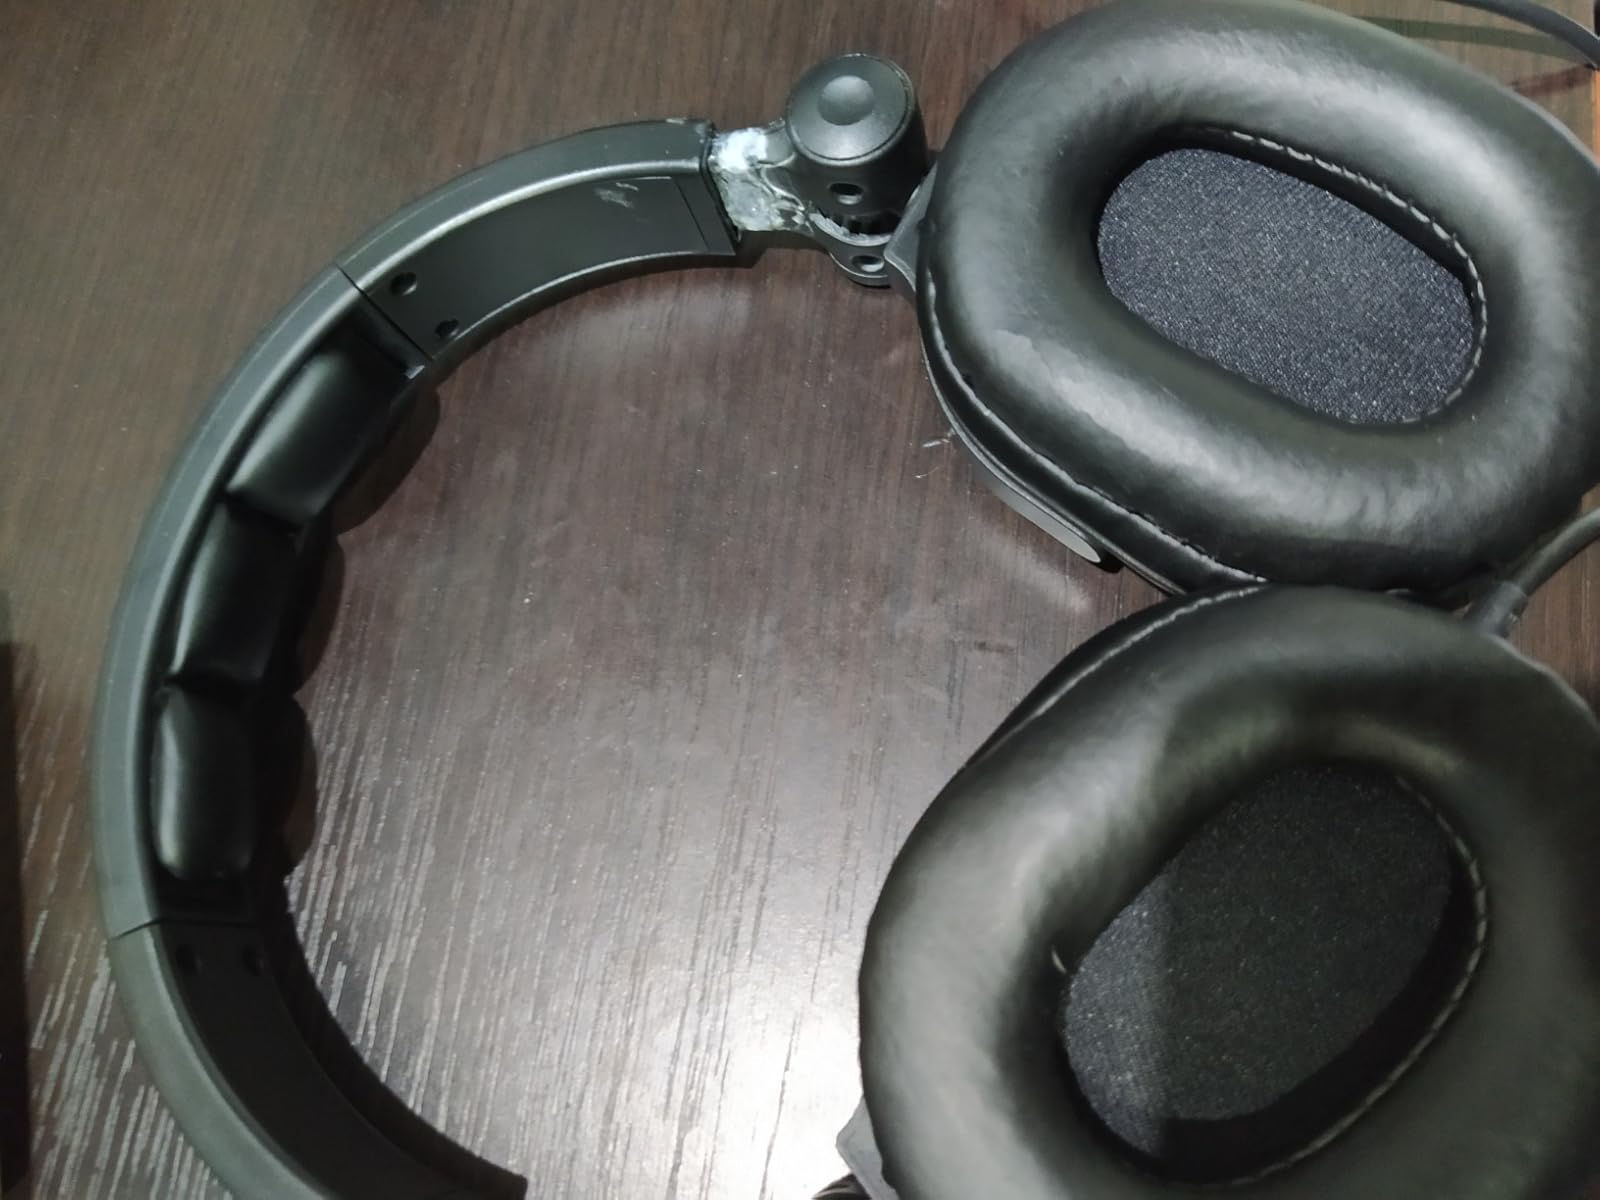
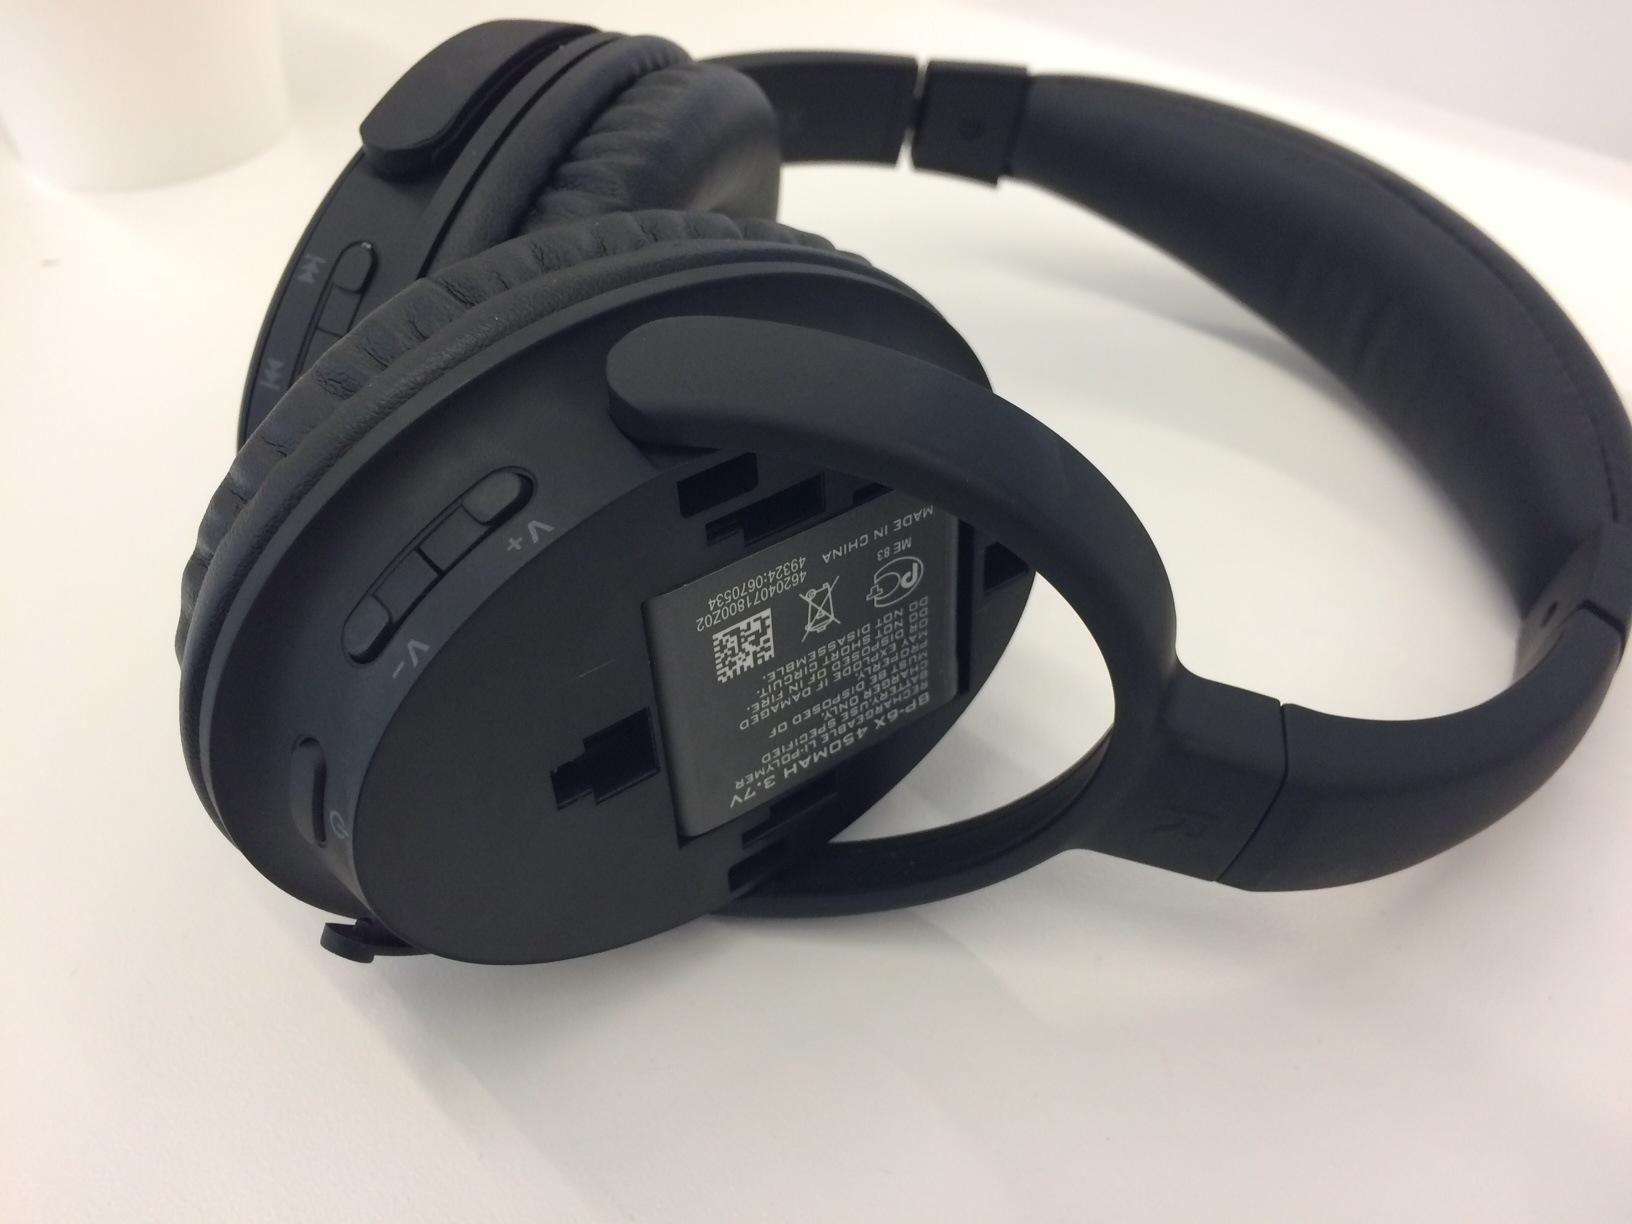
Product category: headphones
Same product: no